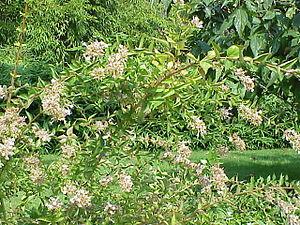
Abelia est un genre d'arbustes à feuillage persistant ou semi-persistant de la famille des Caprifoliaceae selon la classification classique, ou des Linnaeaceae selon la classification phylogénétique APG puis replacée dans les Caprifoliaceae selon la classification phylogénétique APG III plus récente.